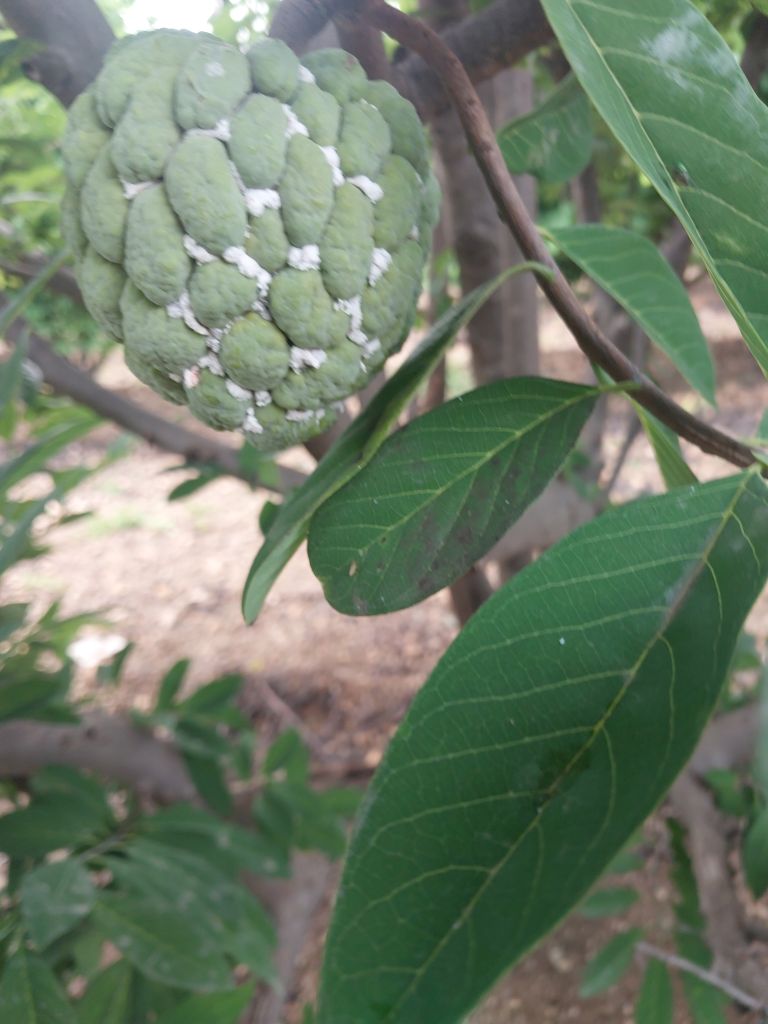
Disease label: Mealy Bug